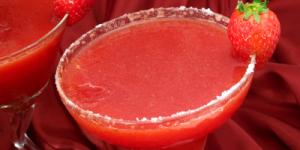
margarita fresa